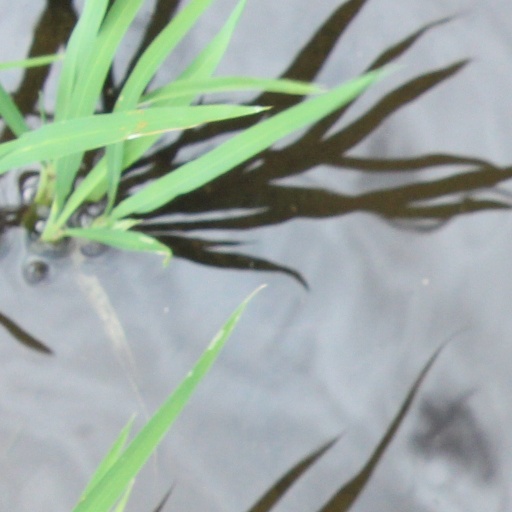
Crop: rice